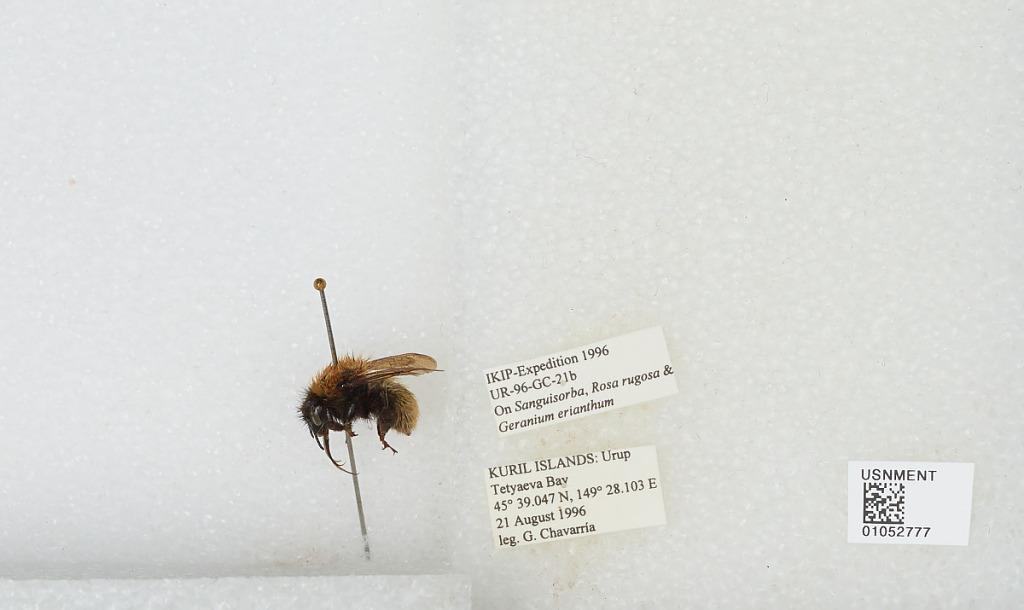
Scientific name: Bombus sp.
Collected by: G. Chavarria
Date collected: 1996-8-21
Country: Russia
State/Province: Sakhalin
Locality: Urup Island, Tetyaeva Bay, Kuril Islands
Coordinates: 45.6508, 149.468